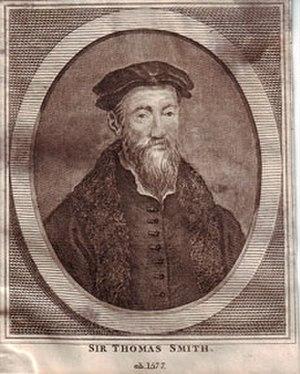
Thomas Smith, est un juriste et homme d'État anglais de l'époque élisabéthaine.